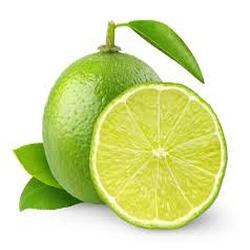
Label: Lemon